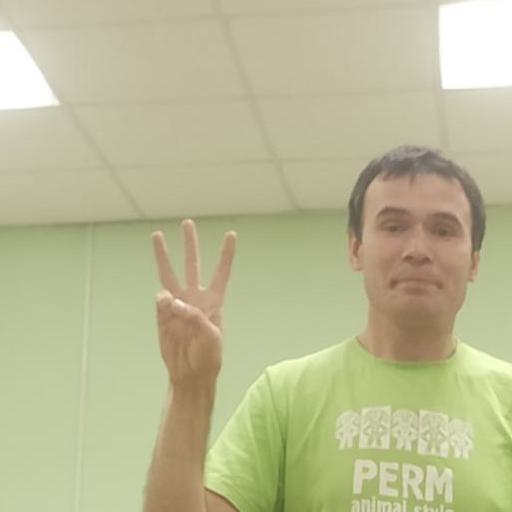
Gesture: three